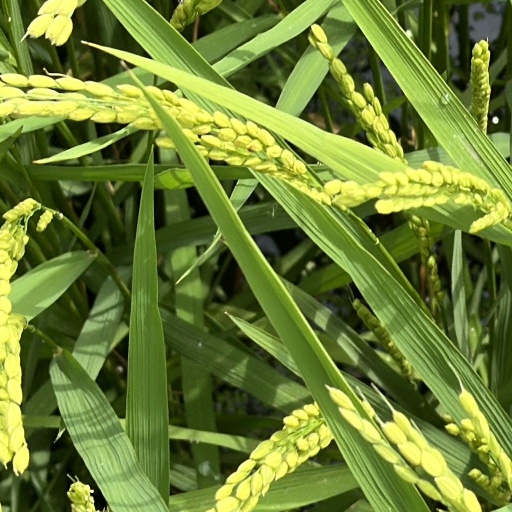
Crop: rice